Hurley McNair

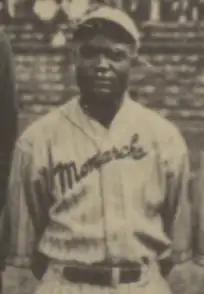
McNair at the 1924 Colored World Series

Hurley Allen McNair (October 28, 1888 - December 2, 1948) was an American baseball player in the Negro leagues and the pre-Negro leagues.